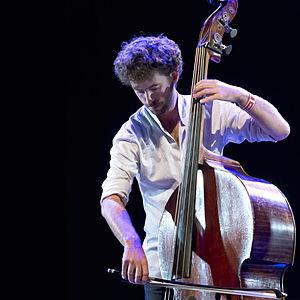
Portrait de Simon Tailleu, accompagnant Youn Sun Nah en compagnie de Ulf Wakenius et Vincent Peirani, le 22 octobre 2014 sur la scène du Théâtre Lino Ventura à Nice (New Jazz Festival 2014)
Simon Tailleu, né le 22 mars 1983 à Martigues, est un bassiste et contrebassiste de jazz.